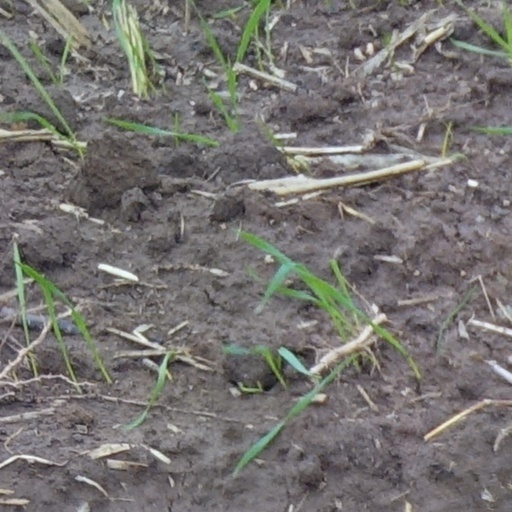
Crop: wheat